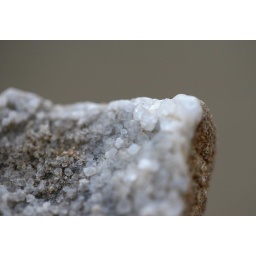
a rock I found at the river here in Redwood Valley, CA